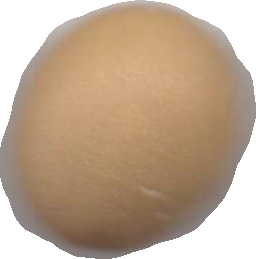
Variety: Grobogan